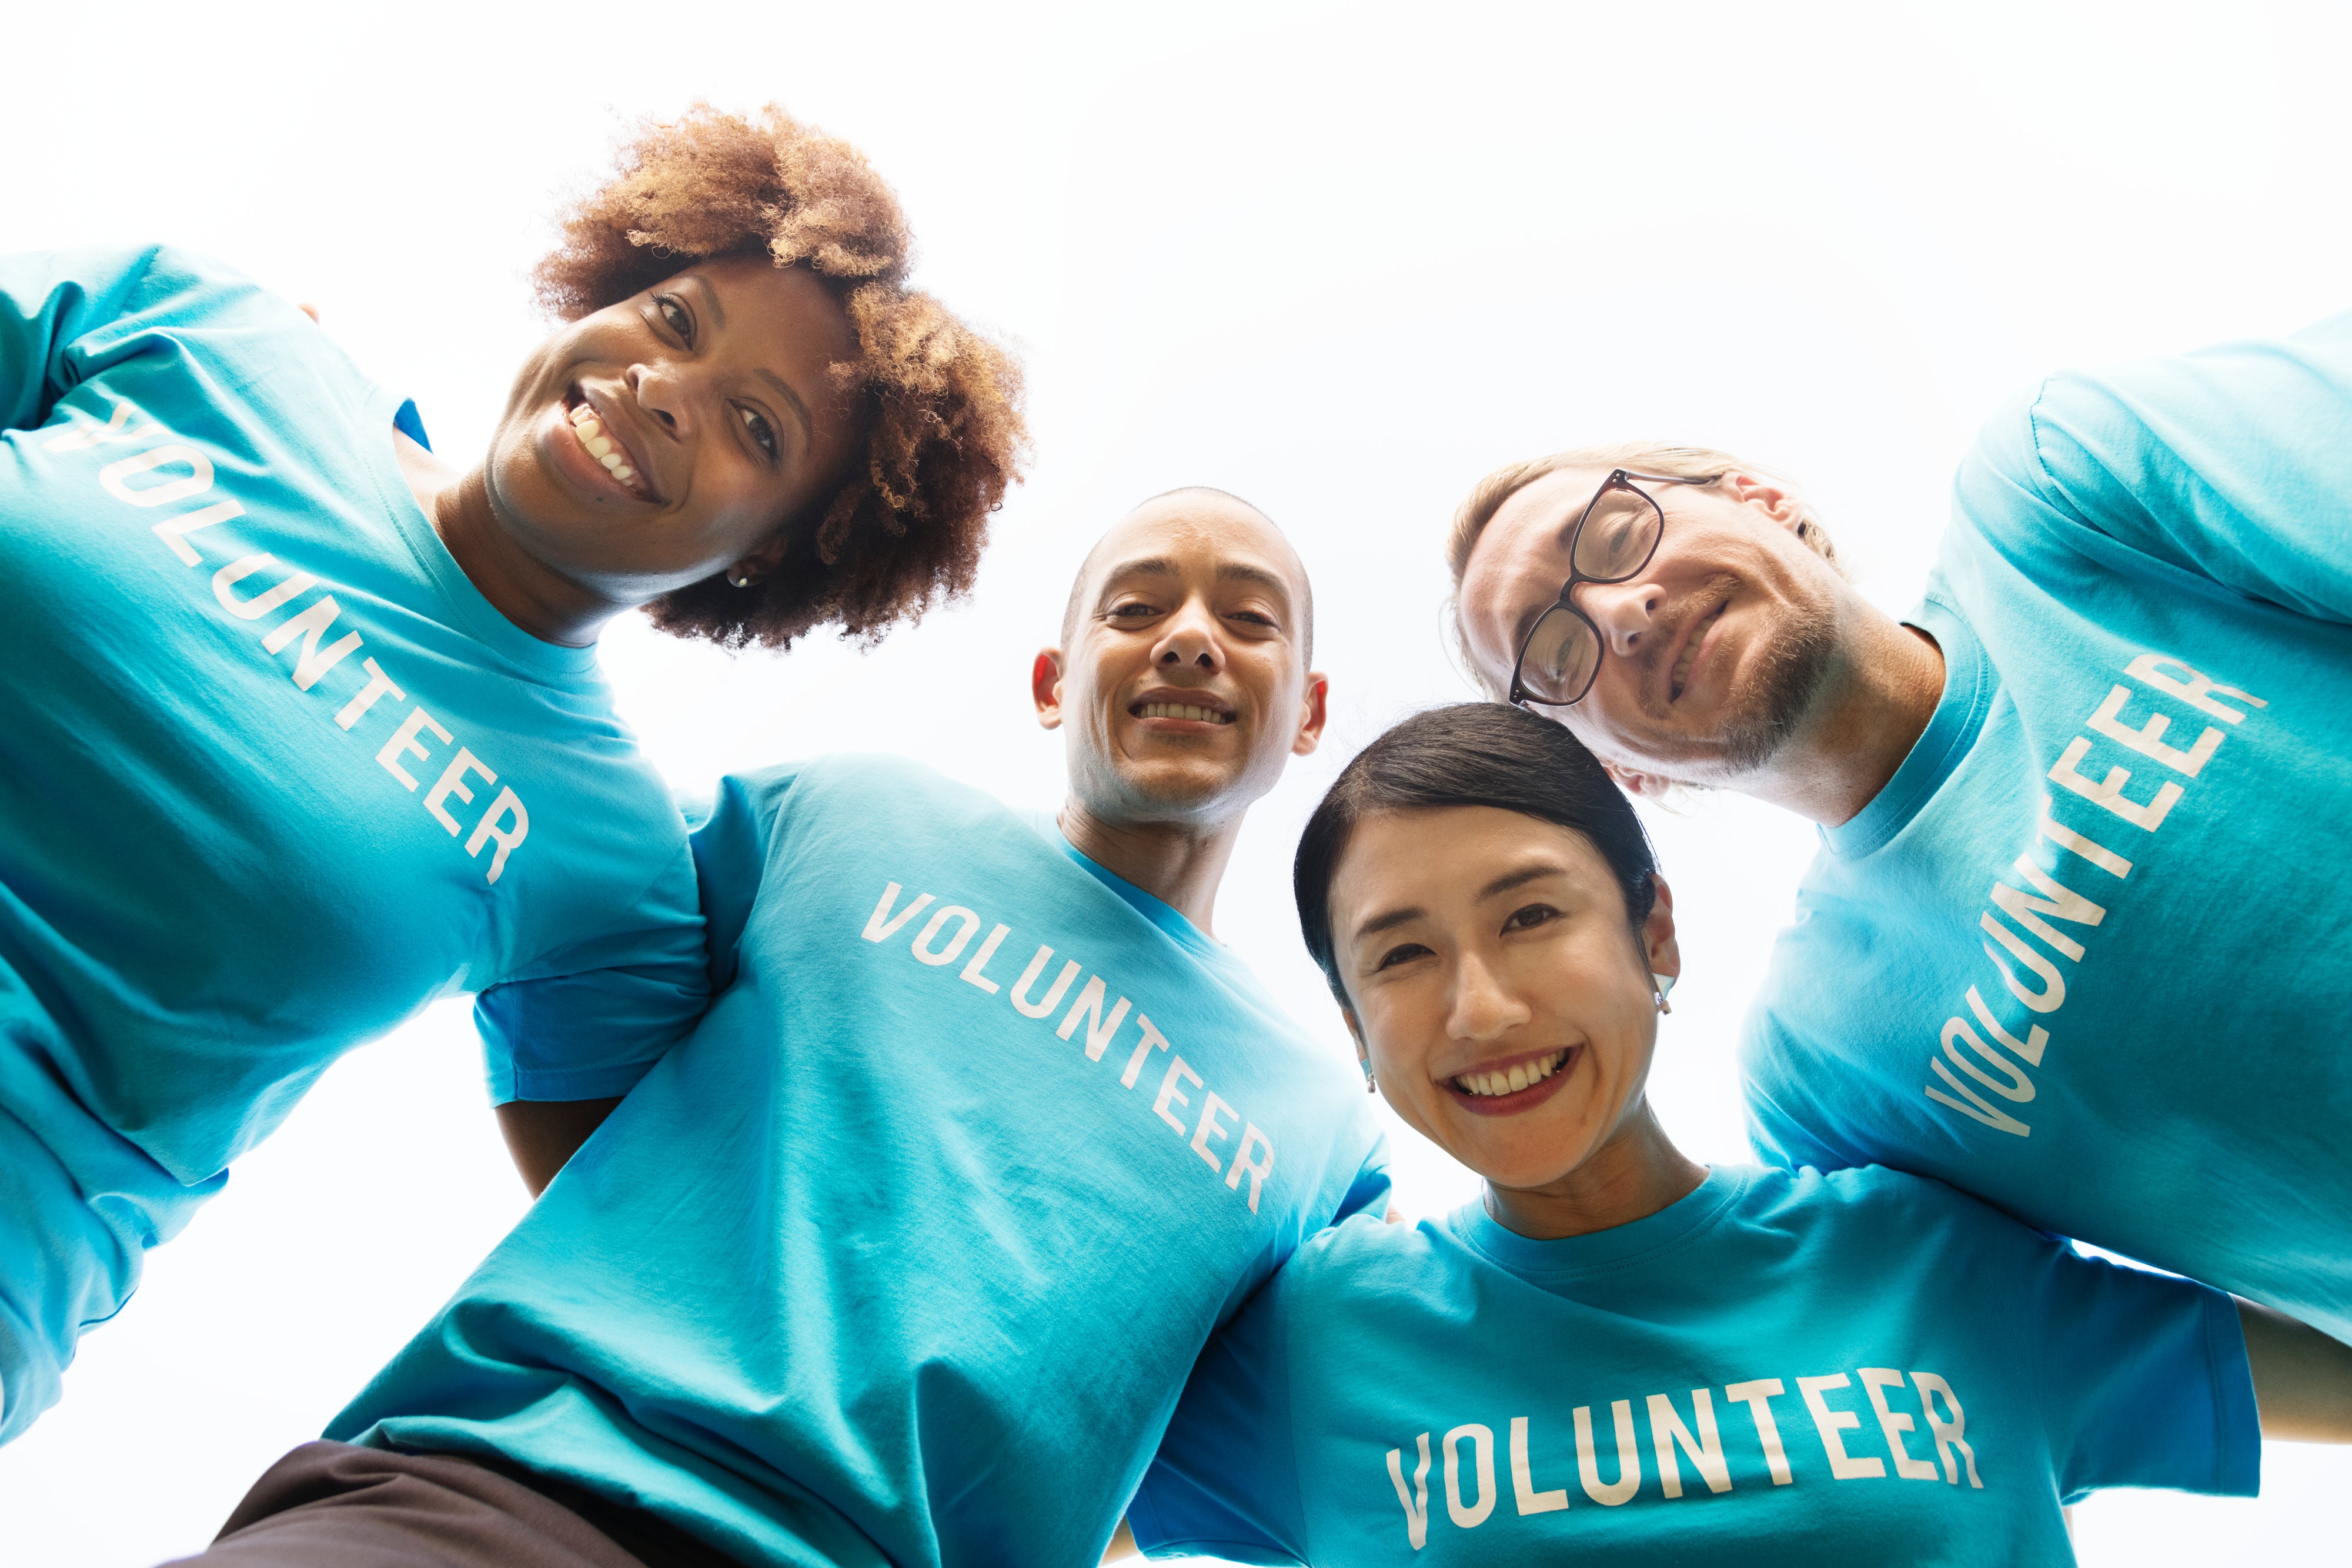
social group, team, youth, fun, t shirt, smile, photography, happy, player, team sport, leisure, games